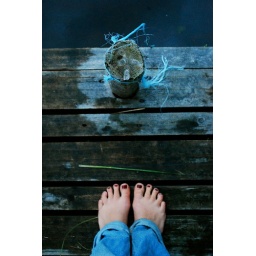
Ik aanschouw mijzelf, in vraag stellend als gebroken touw klaar om de rust van het water te breken